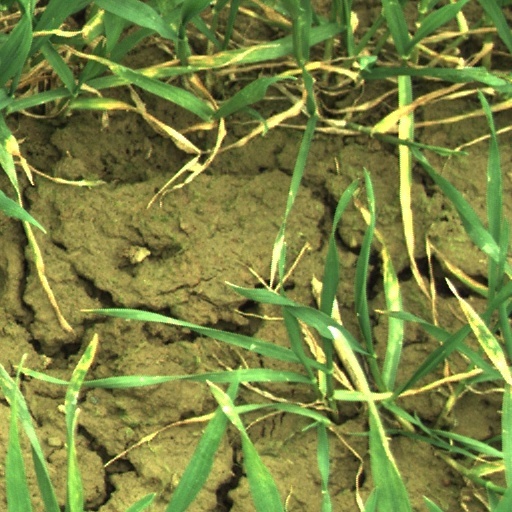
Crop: wheat